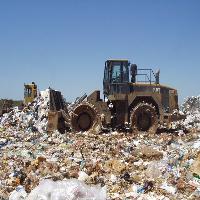
Weather: sun or clear